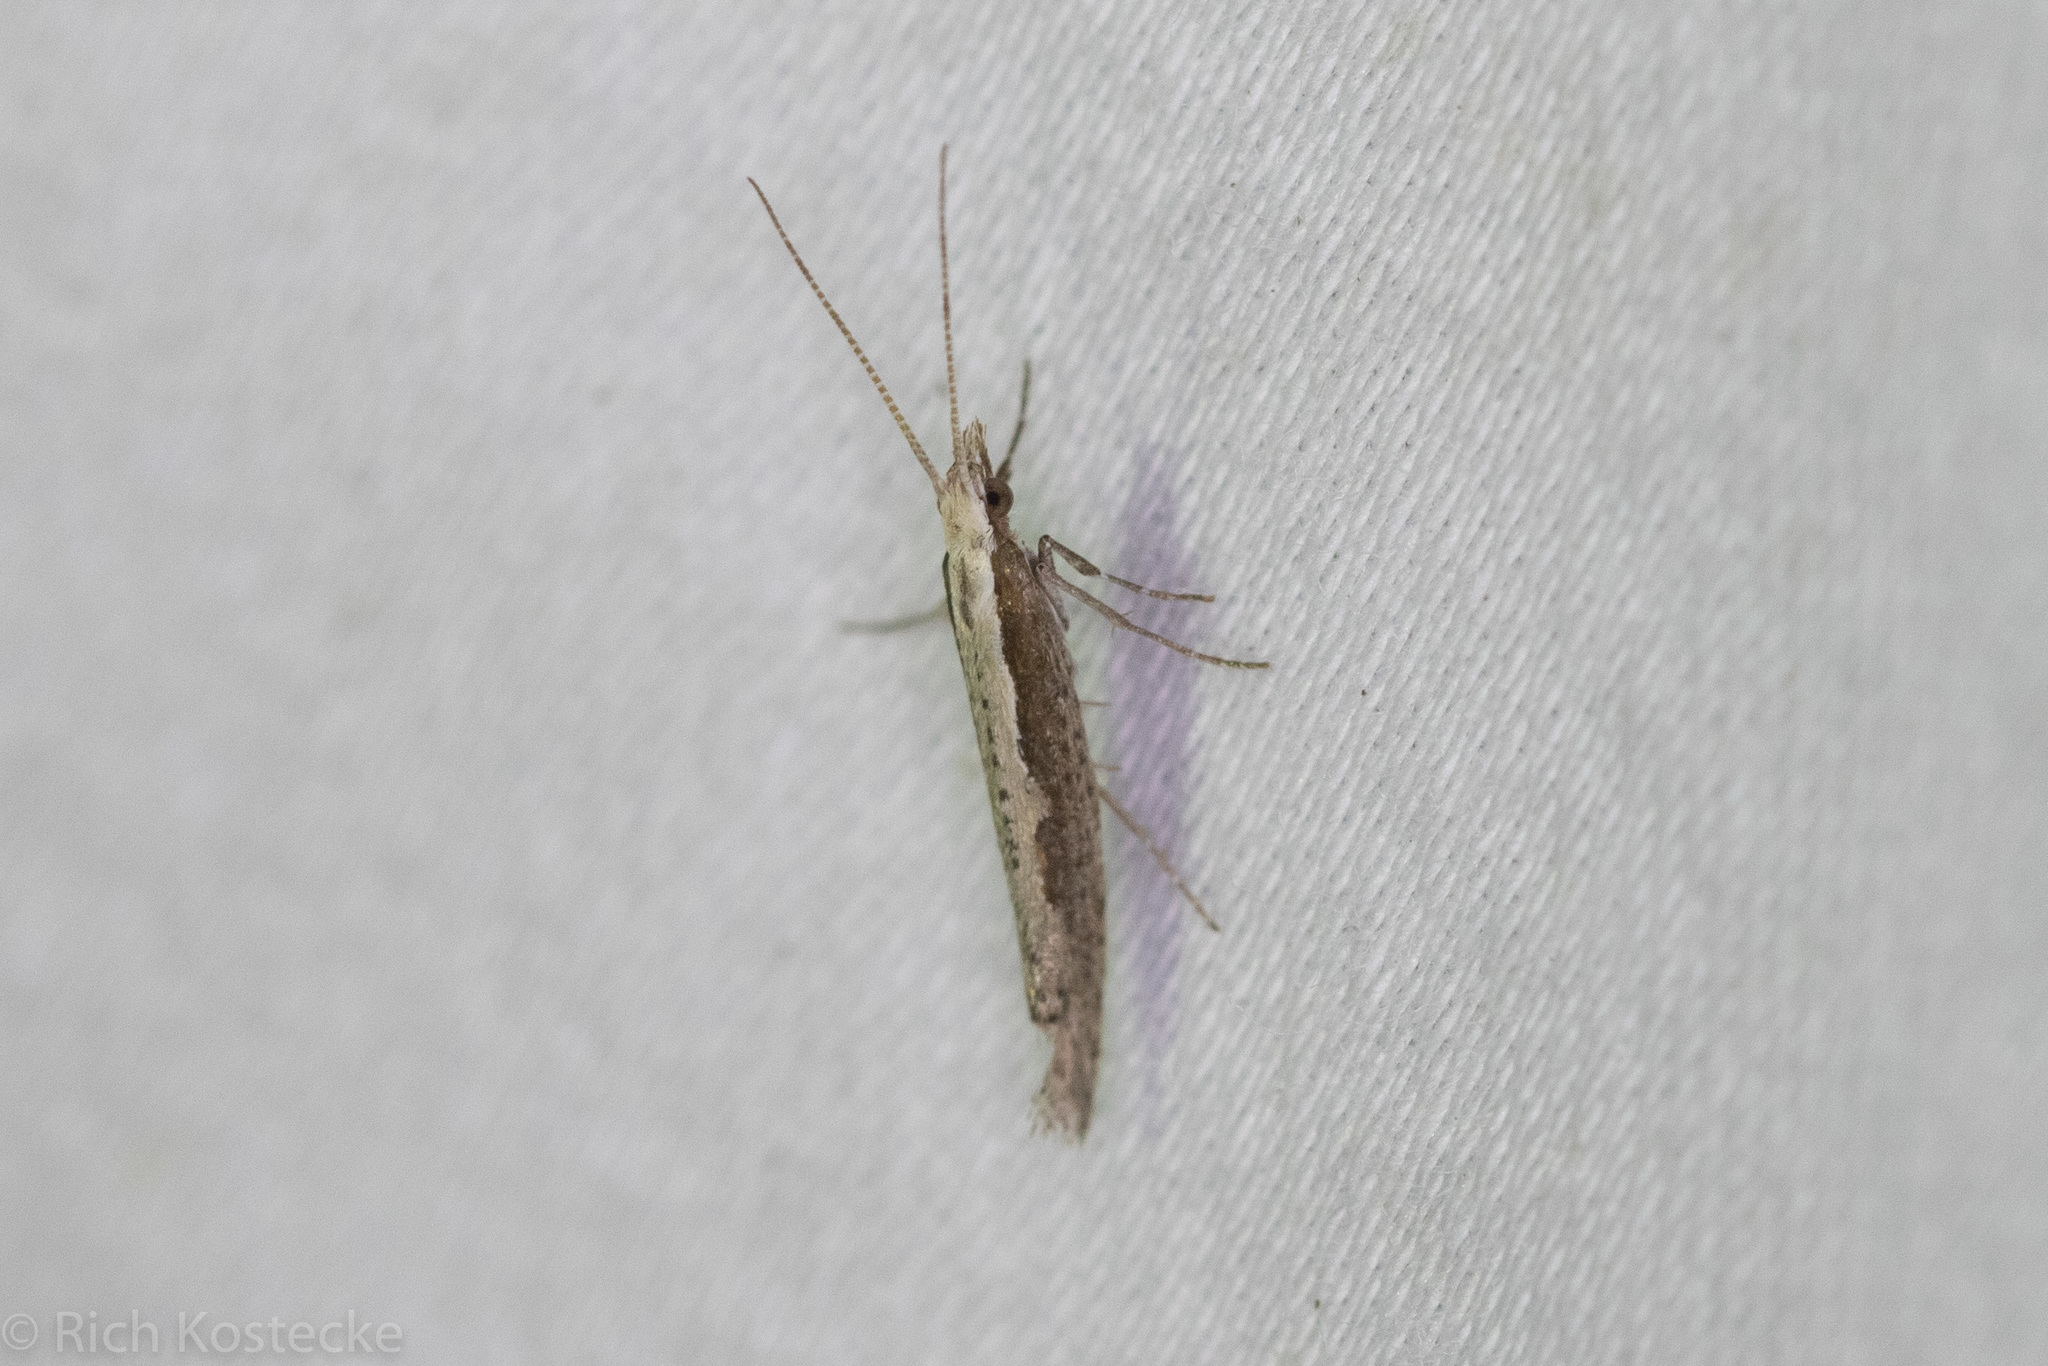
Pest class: diamondback_moth